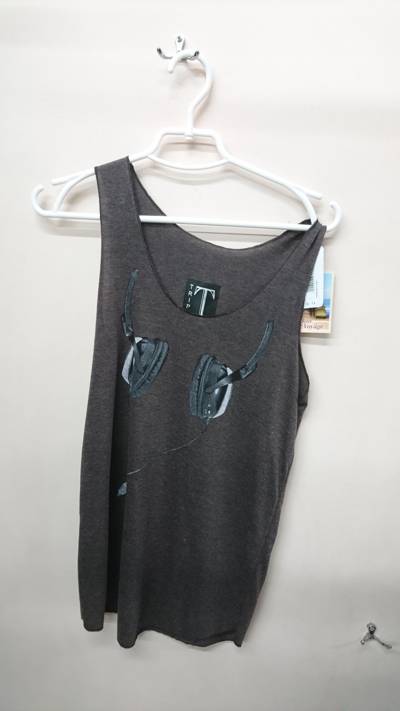
Waste category: clothes